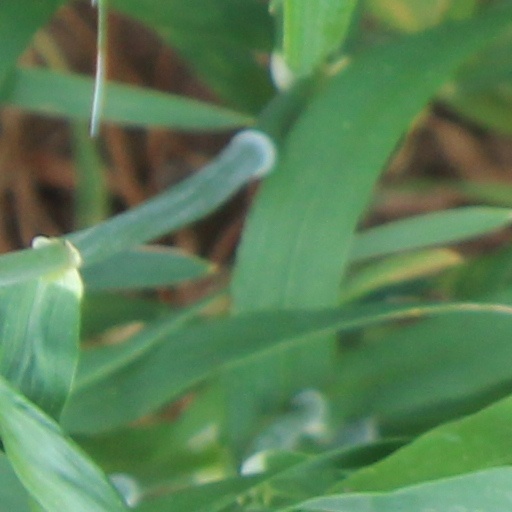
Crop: wheat